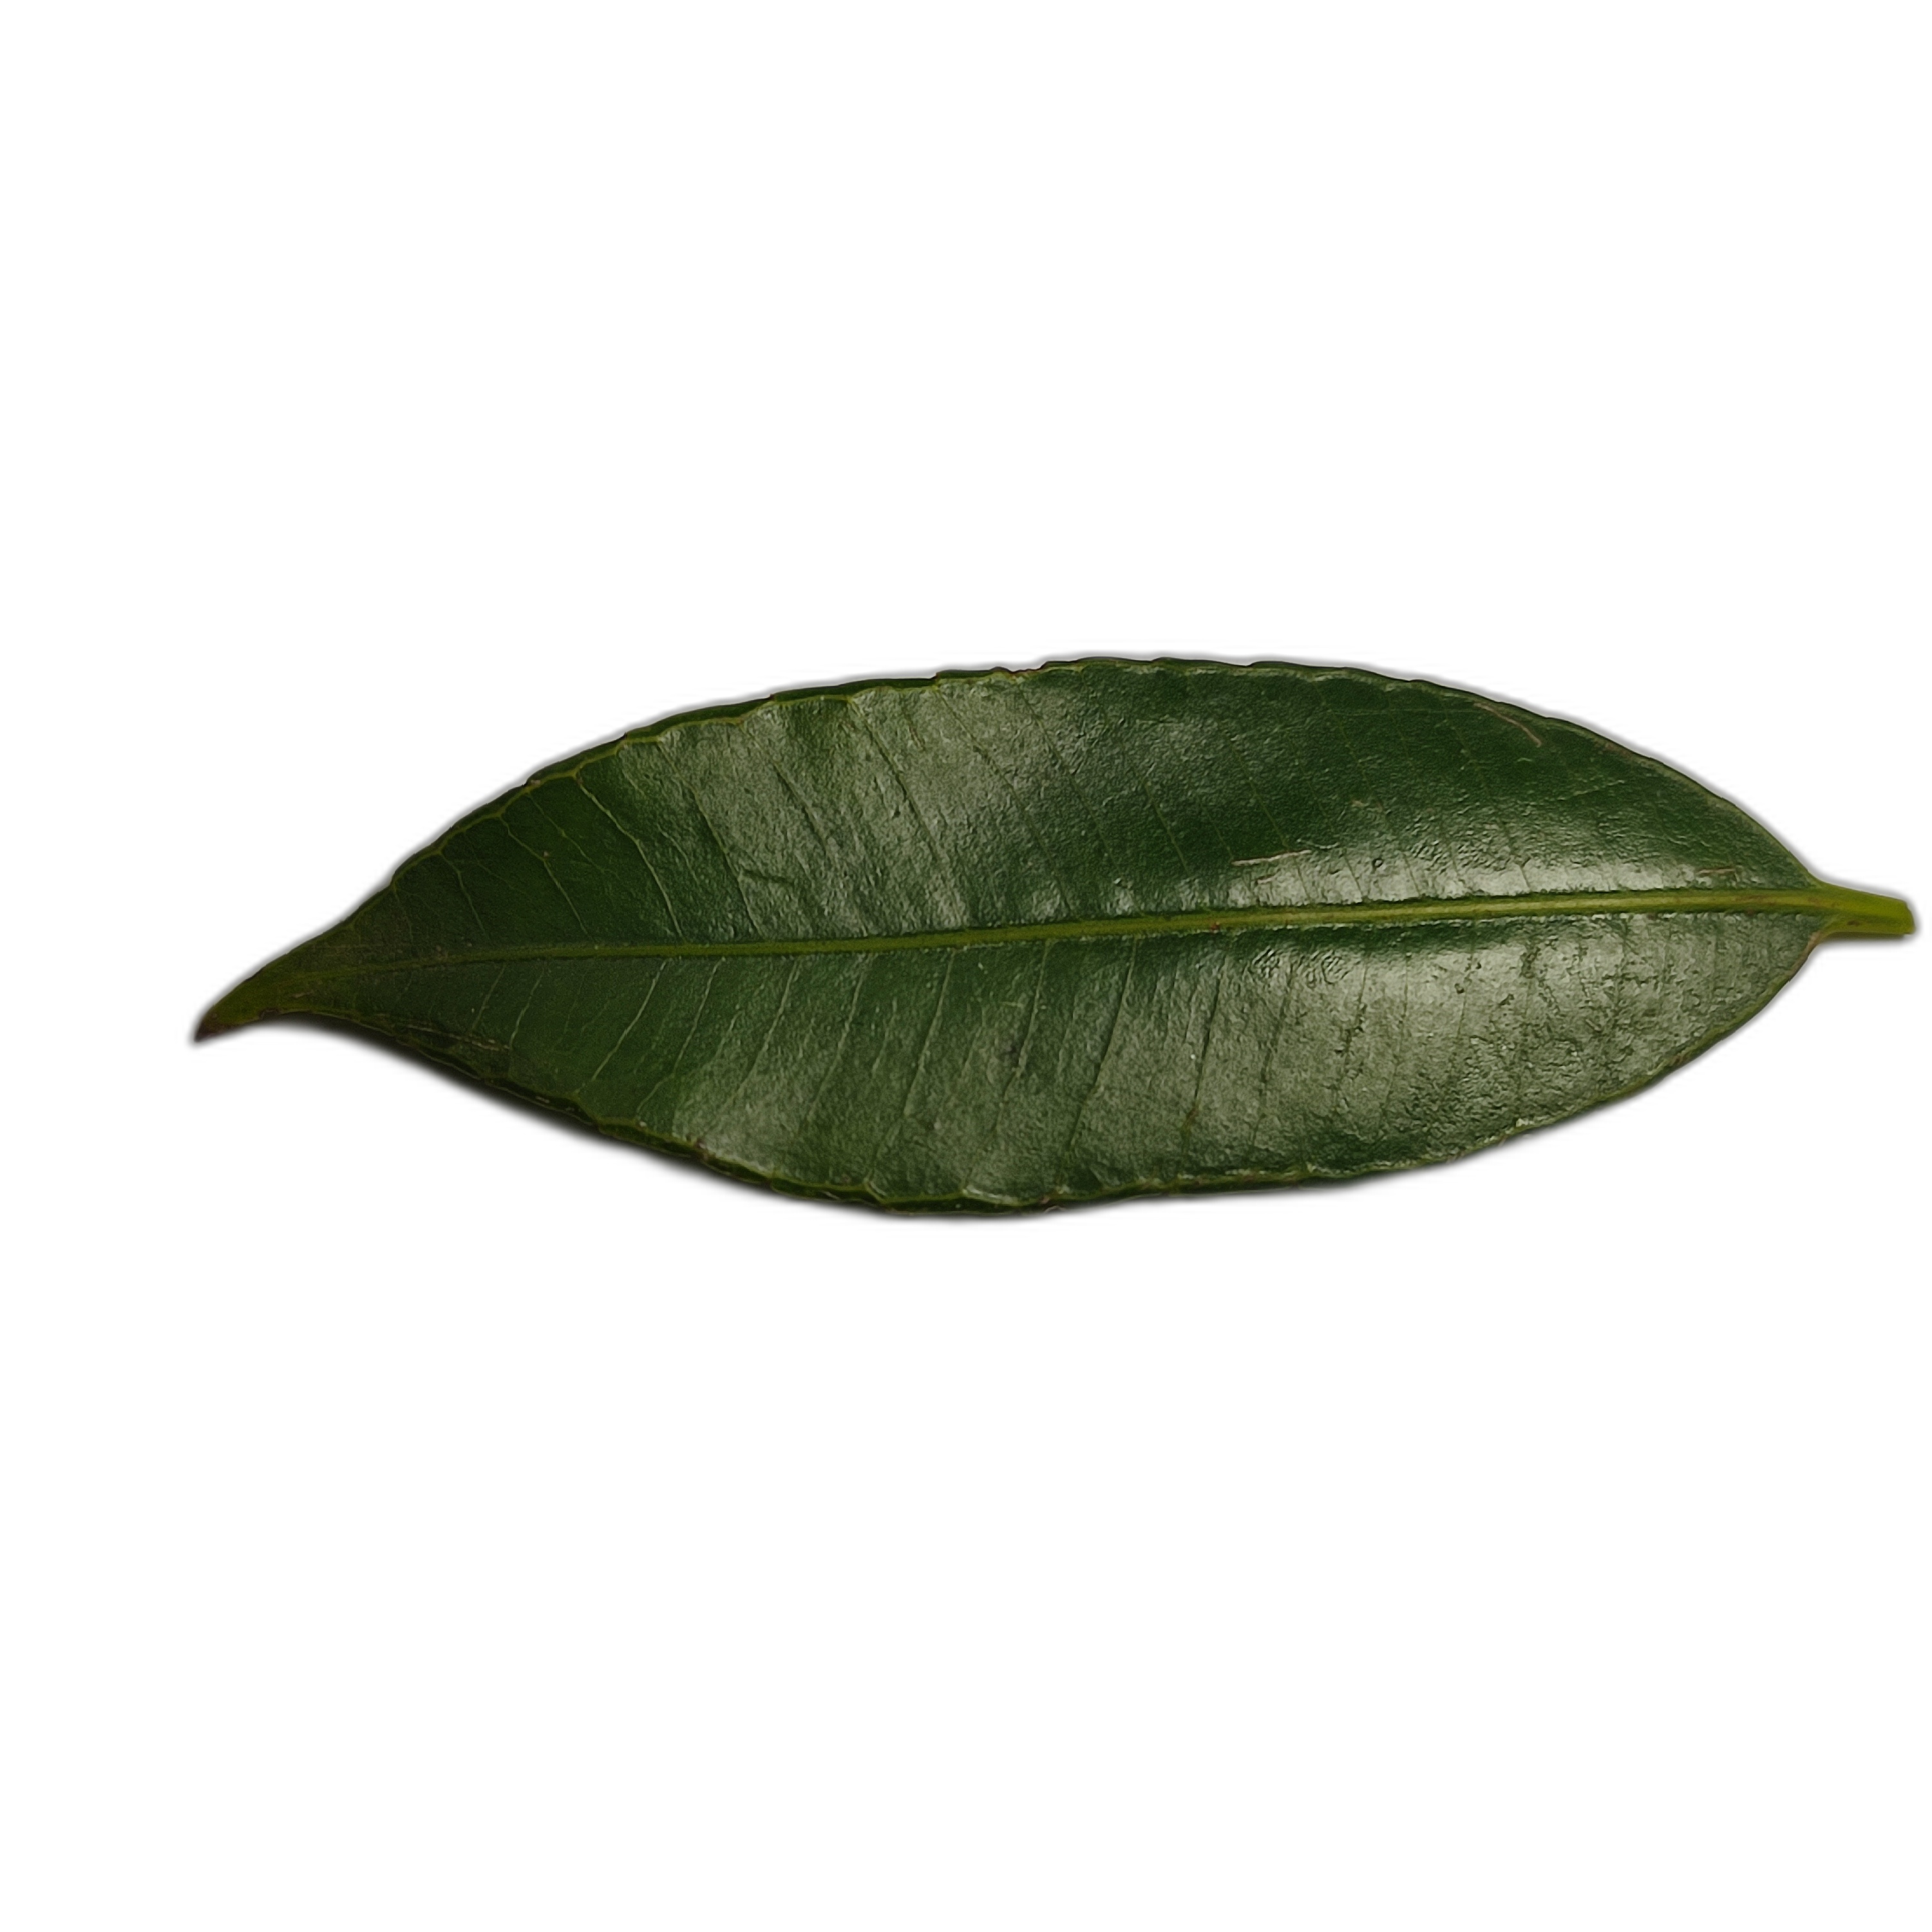
Label: healthy